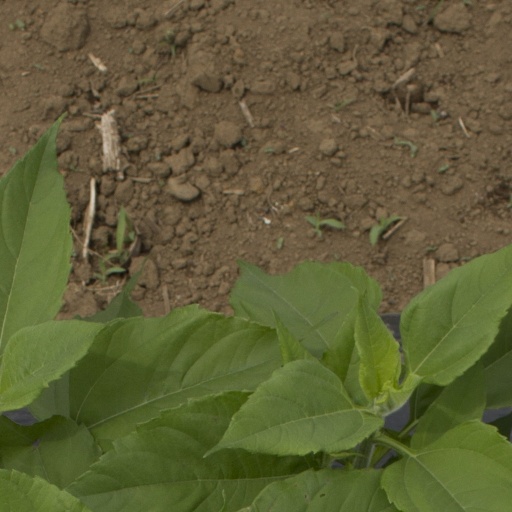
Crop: Jerusalem artichoke